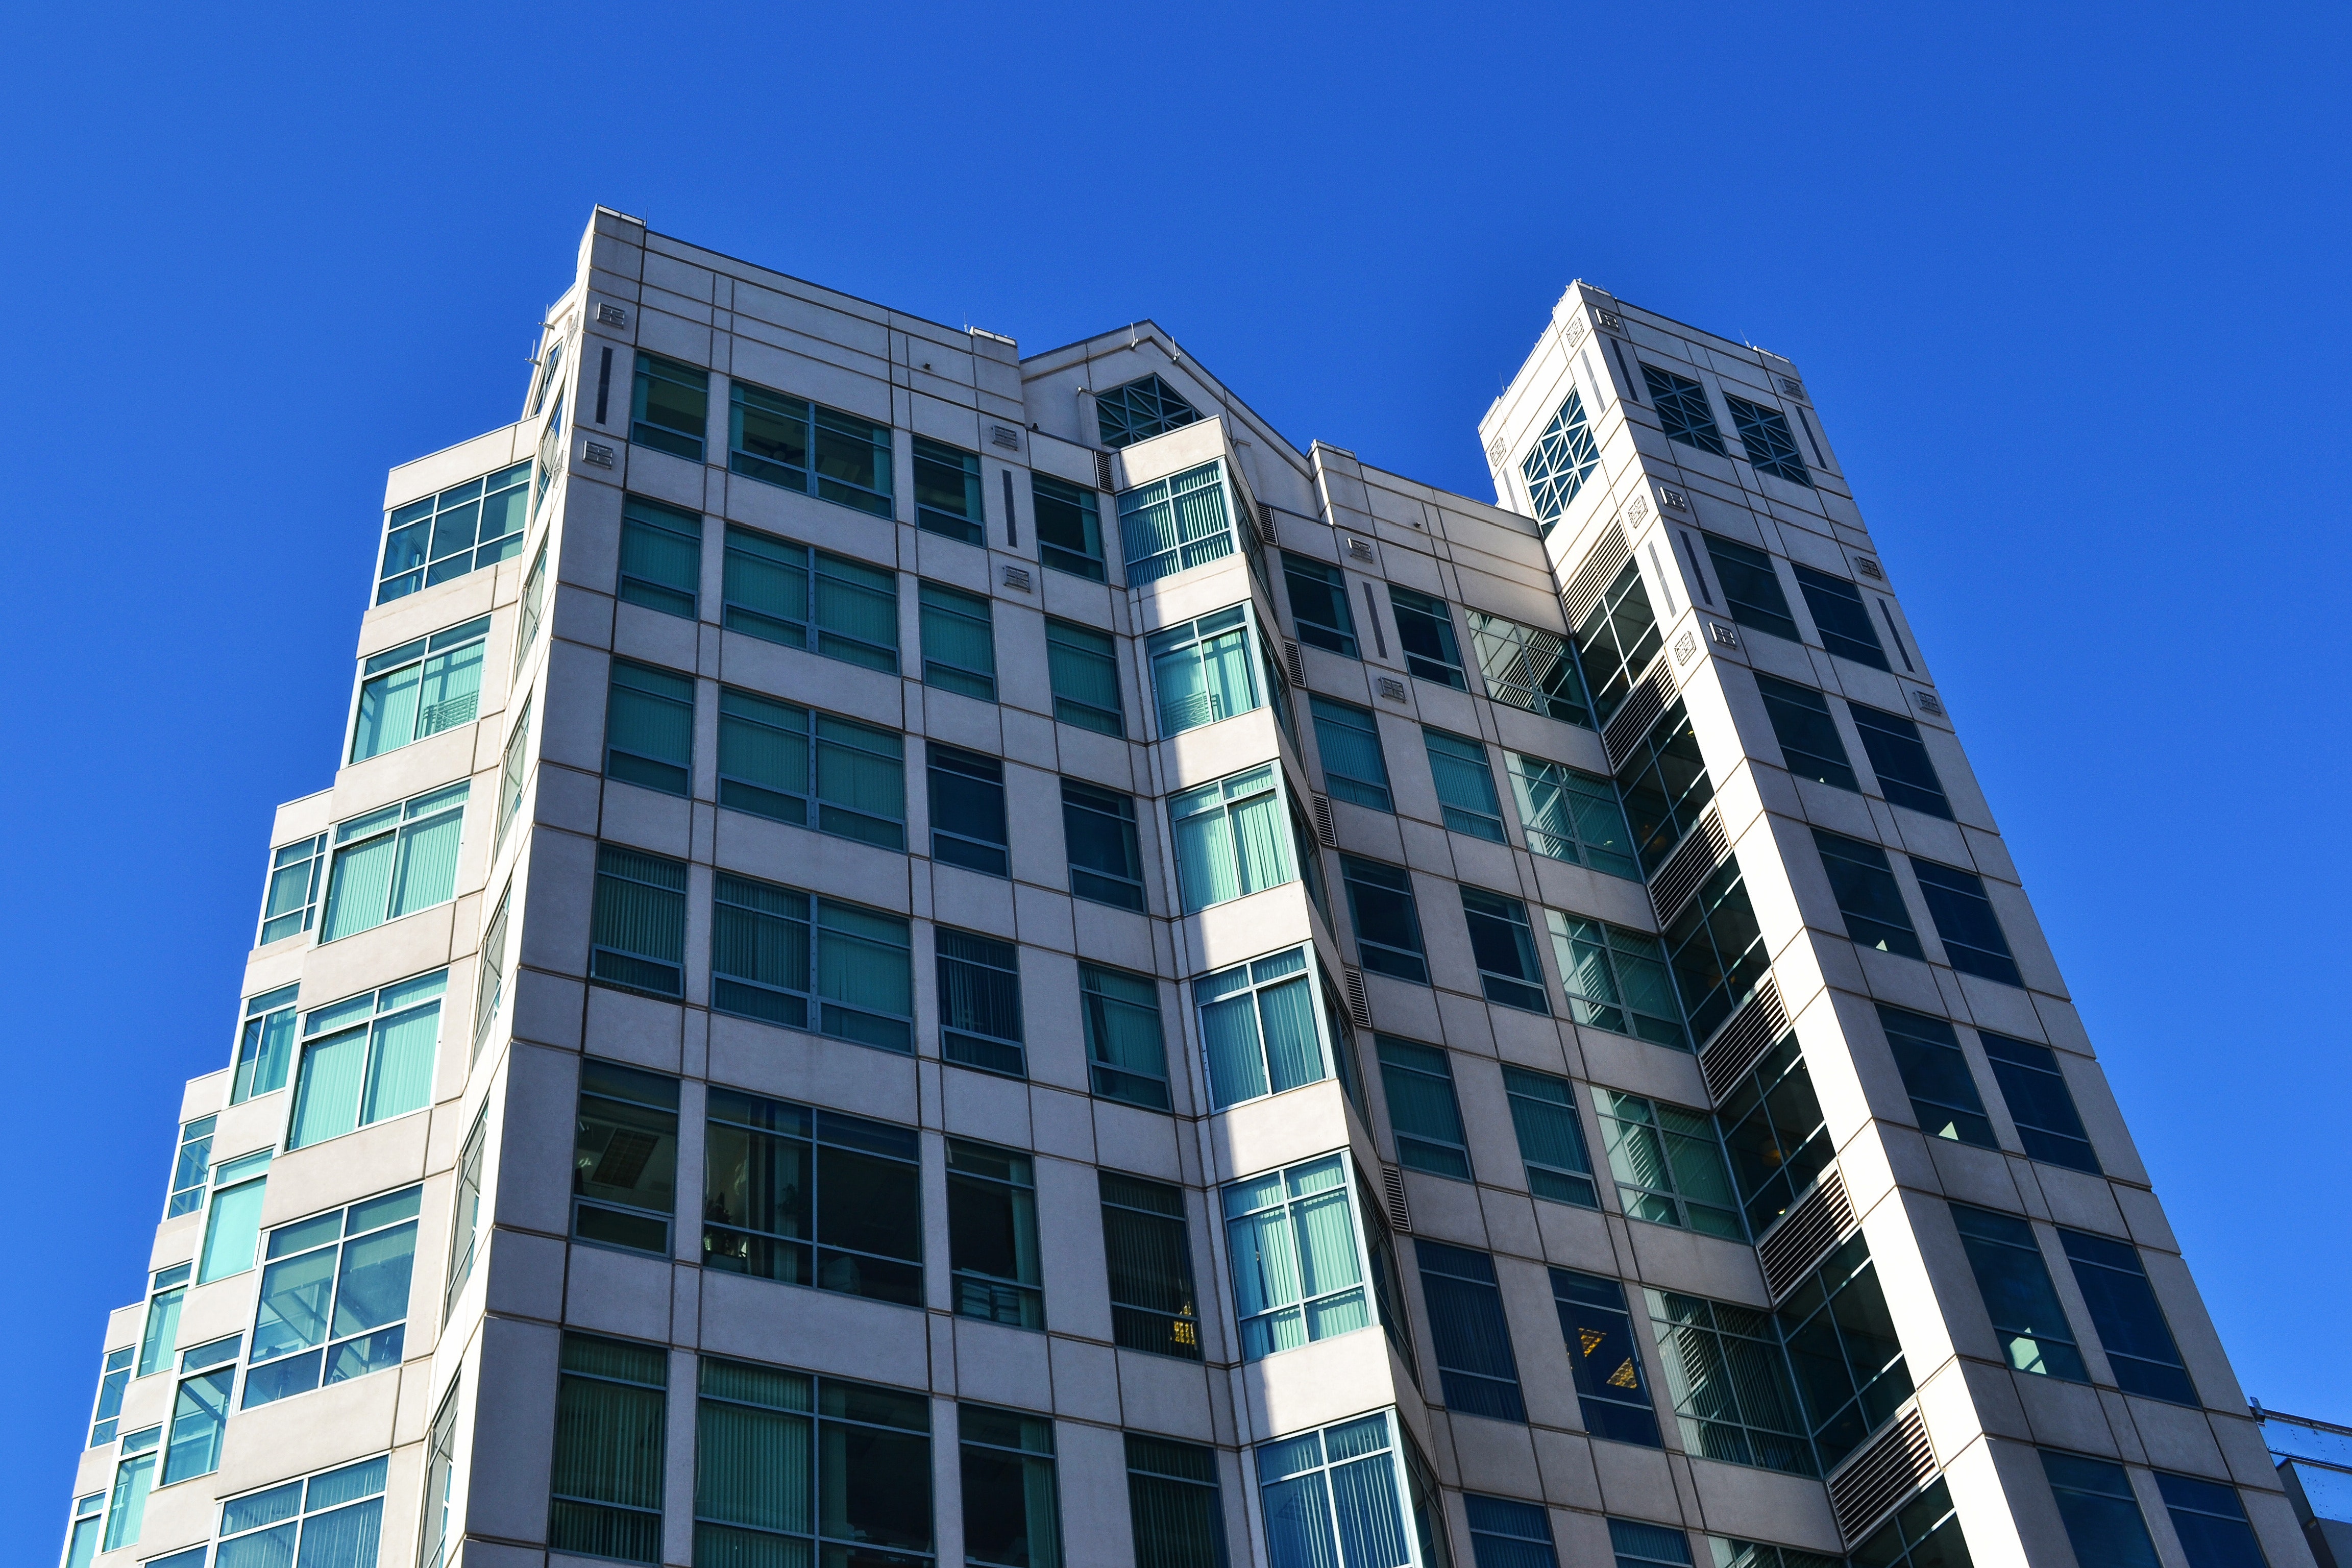
metropolitan area, condominium, building, architecture, tower block, urban area, commercial building, city, daytime, human settlement, property, metropolis, landmark, apartment, mixed use, skyscraper, residential area, corporate headquarters, real estate, sky, neighbourhood, facade, downtown, tower, house, urban design, headquarters